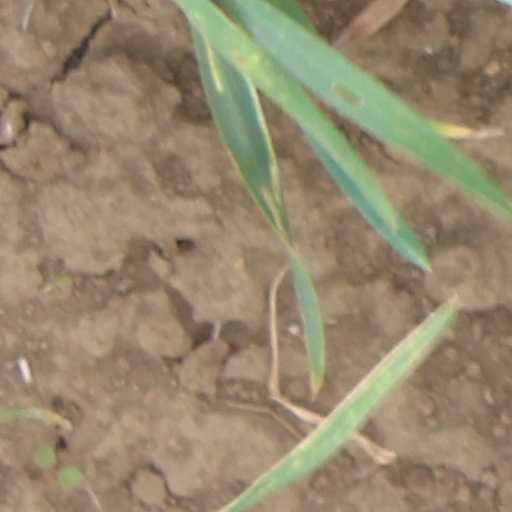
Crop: wheat